Mukhauta

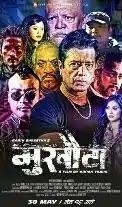
Official poster of Nepali Movie Mukhauta

Mukhauta is a Nepali movie which features gangster life in thamel how the two gangs use their power against other people.